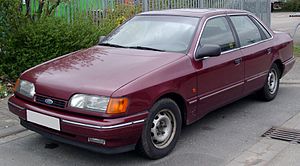
Ford Scorpio / Scorpio '85 / Scorpio '92 (1985−1994)
Ford Scorpio var en baghjulstrukket, øvre mellemklassebil bygget af Ford i Köln mellem foråret 1985 og sommeren 1998. I perioder fandtes der også versioner med firehjulstræk.